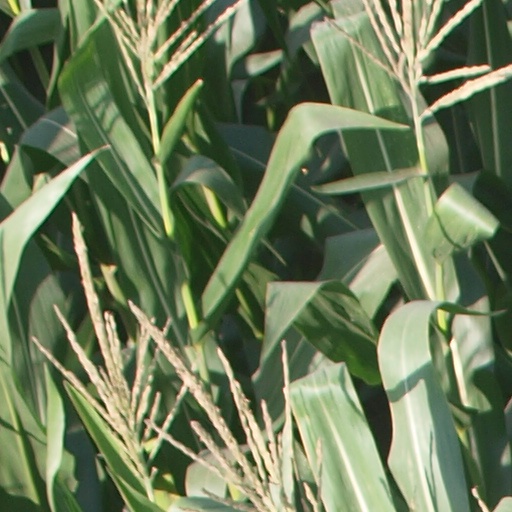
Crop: maize; corn